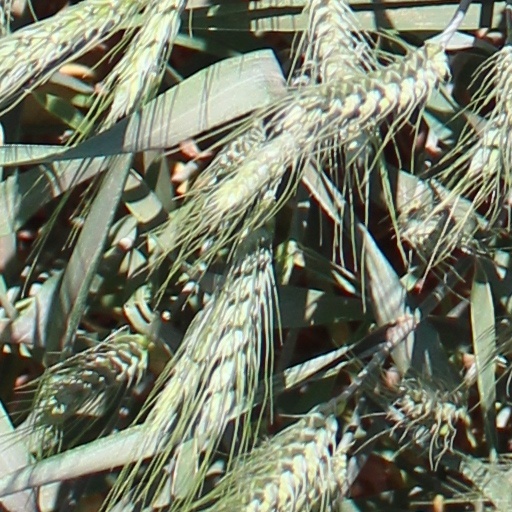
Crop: wheat